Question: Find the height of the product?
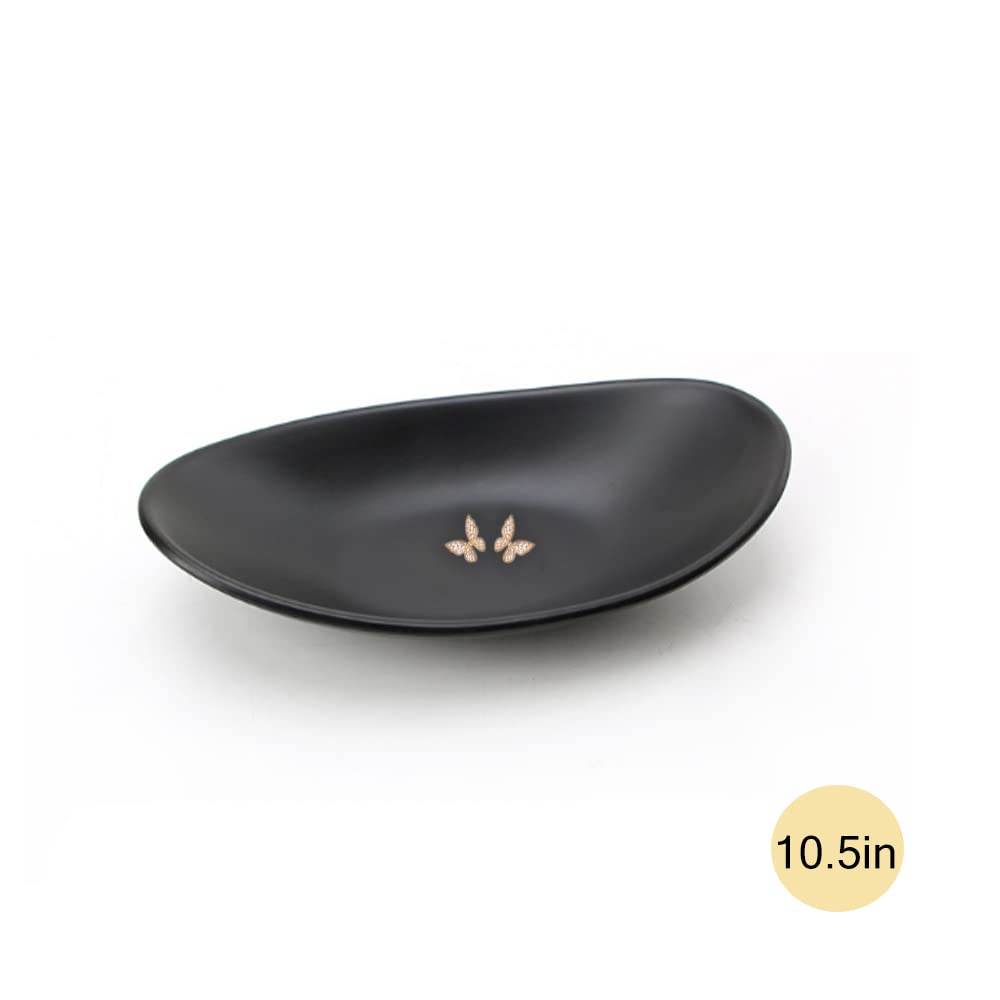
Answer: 10.5 inch